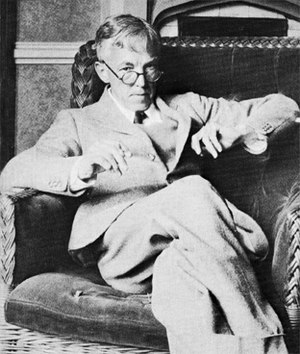
Copleymedaljen / Modtagere af medaljen / 1901–1950
Copleymedaljen er en pris givet af Royal Society of London for fremragende præstationer i forskning inden for enhver gren af naturvidenskaben, vekslende mellem de fysiske videnskaber og de biologiske videnskaber. Medaljen, der uddeles årligt, er den ældste Royal Society-medalje, der stadig uddeles, idet den første gang blev givet i 1731 til Stephen Gray. Den første kvinde, der fik medaljen var Dorothy Crowfoot Hodgkin i 1976.